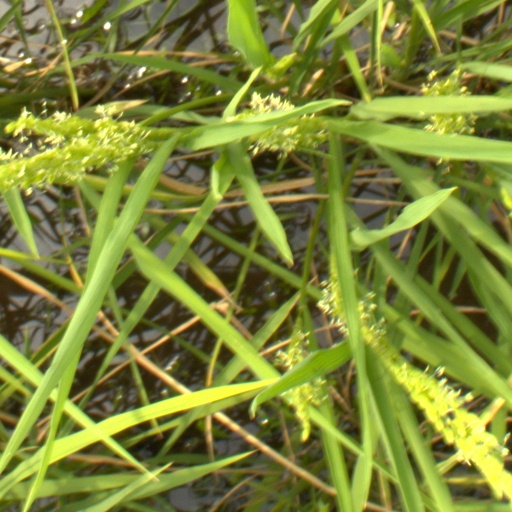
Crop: rice